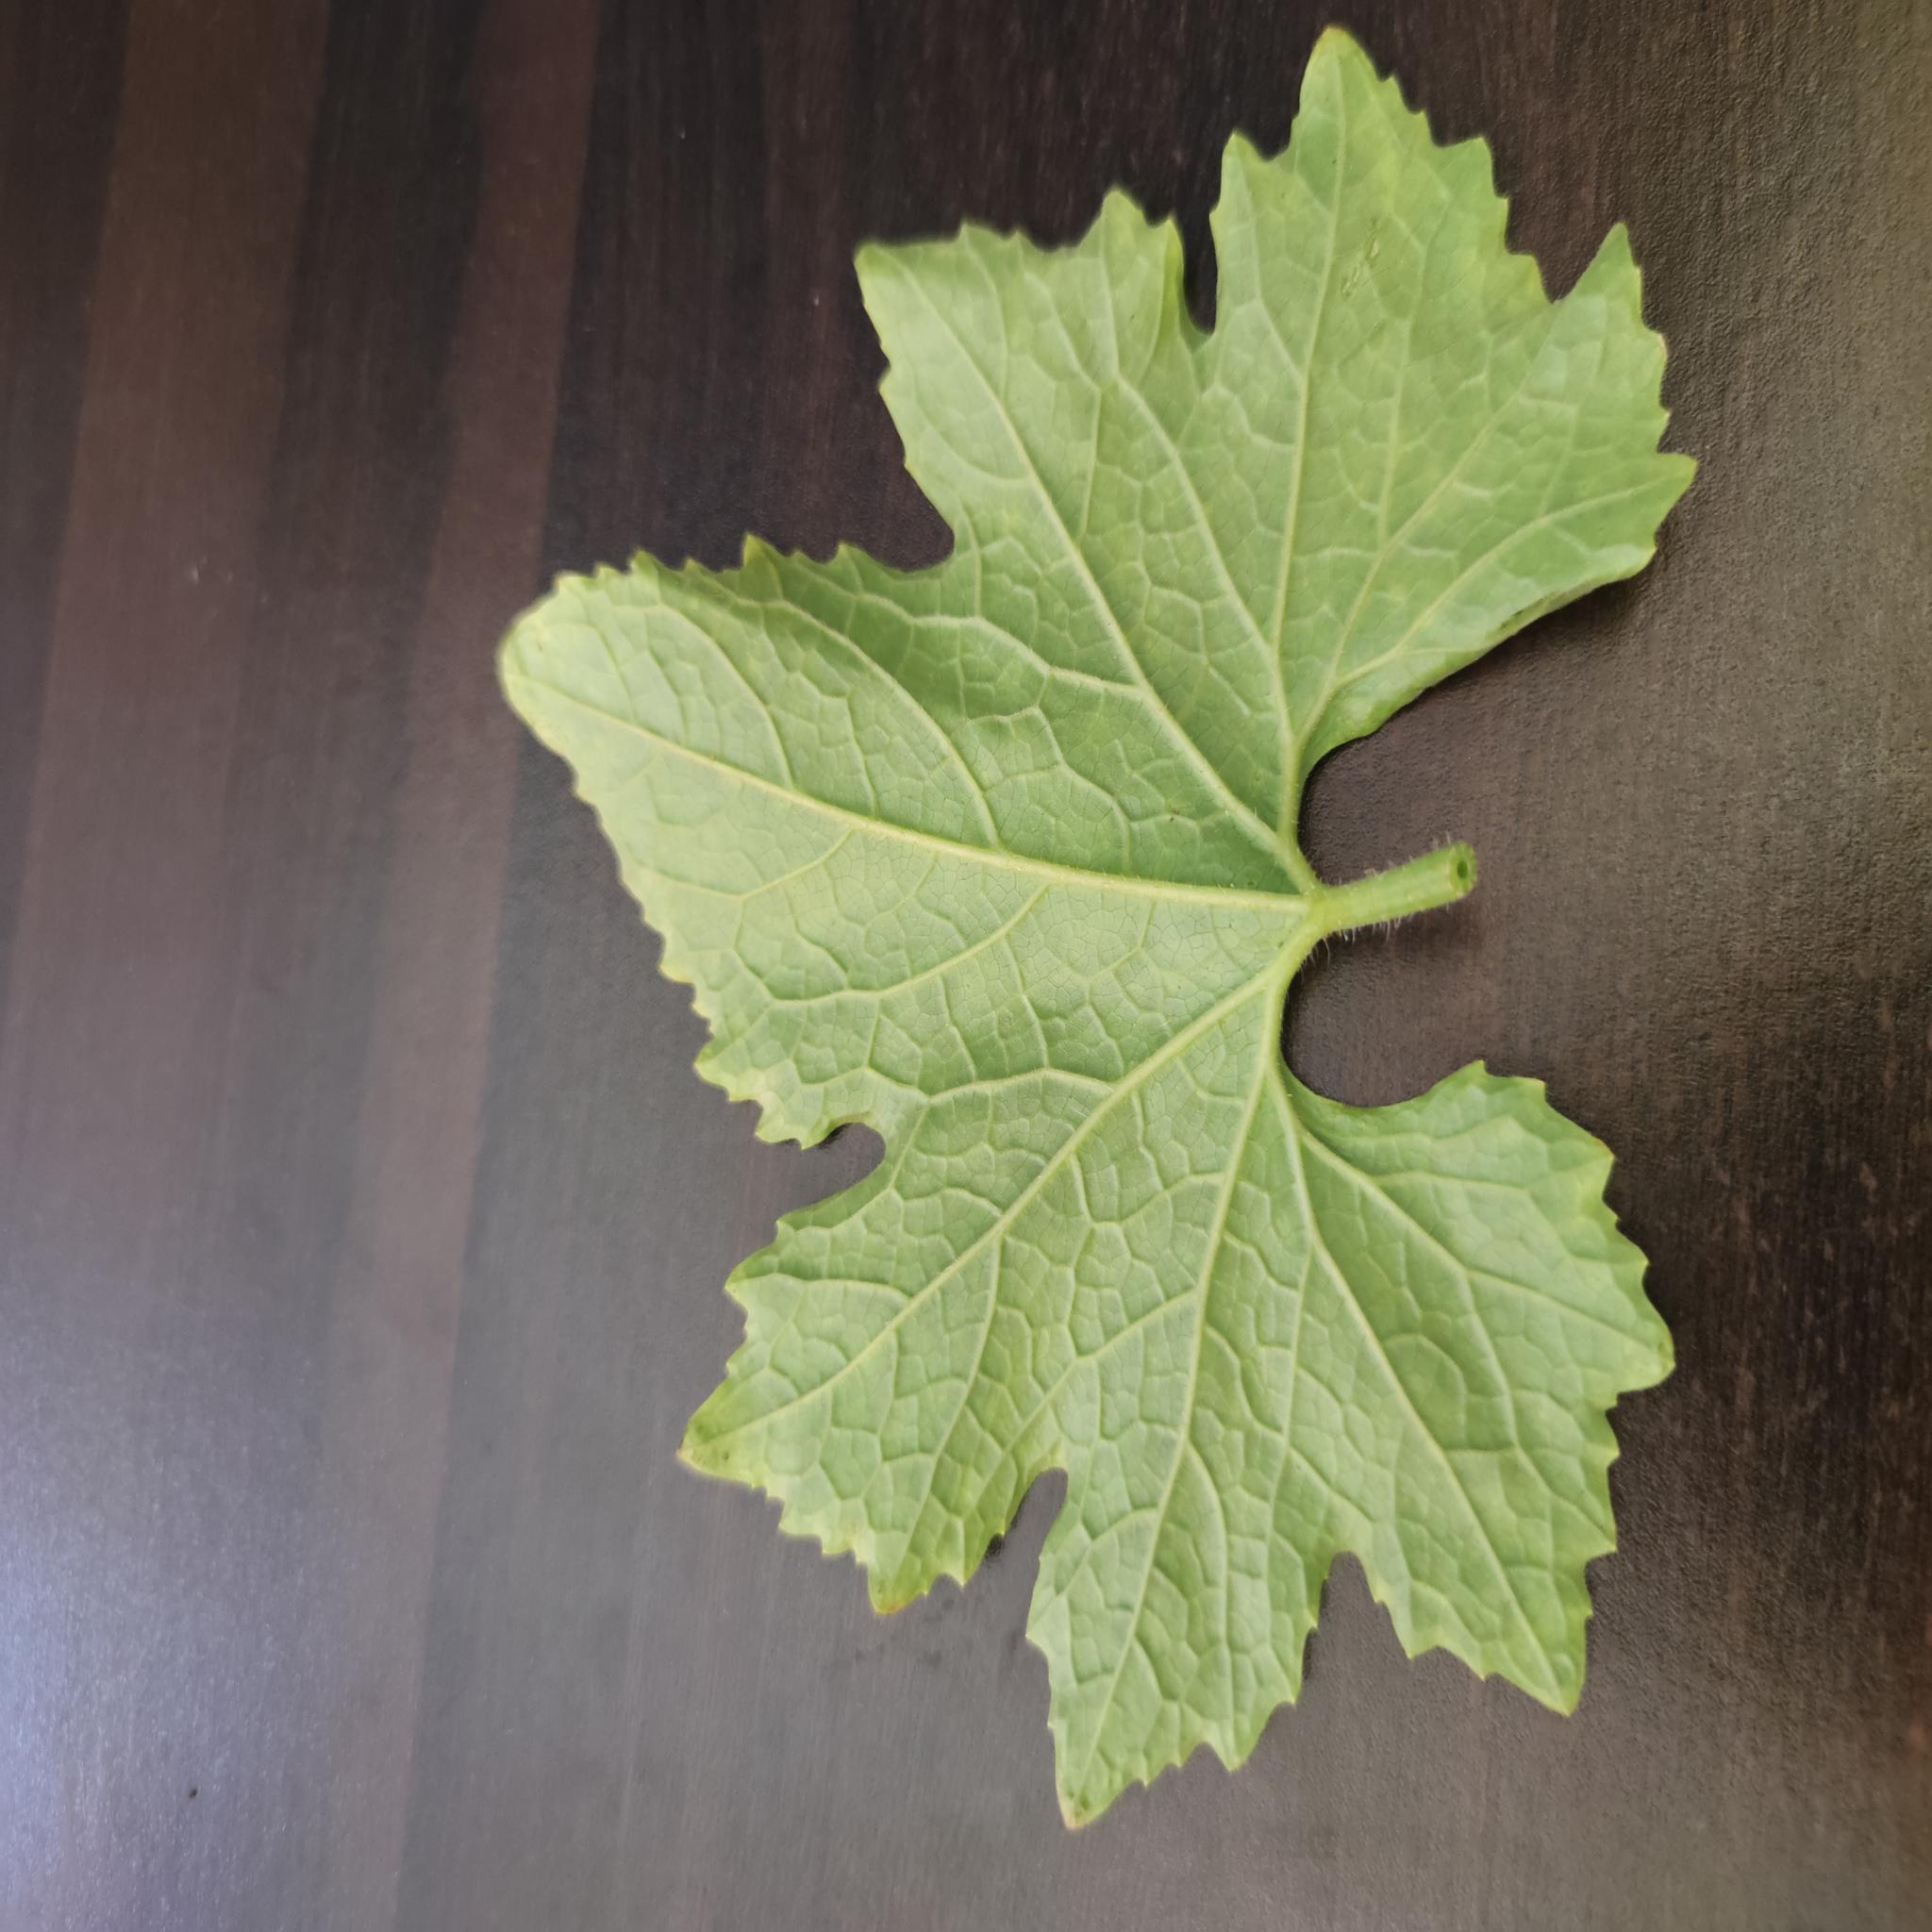
Label: Healthy